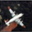
Label: airplane